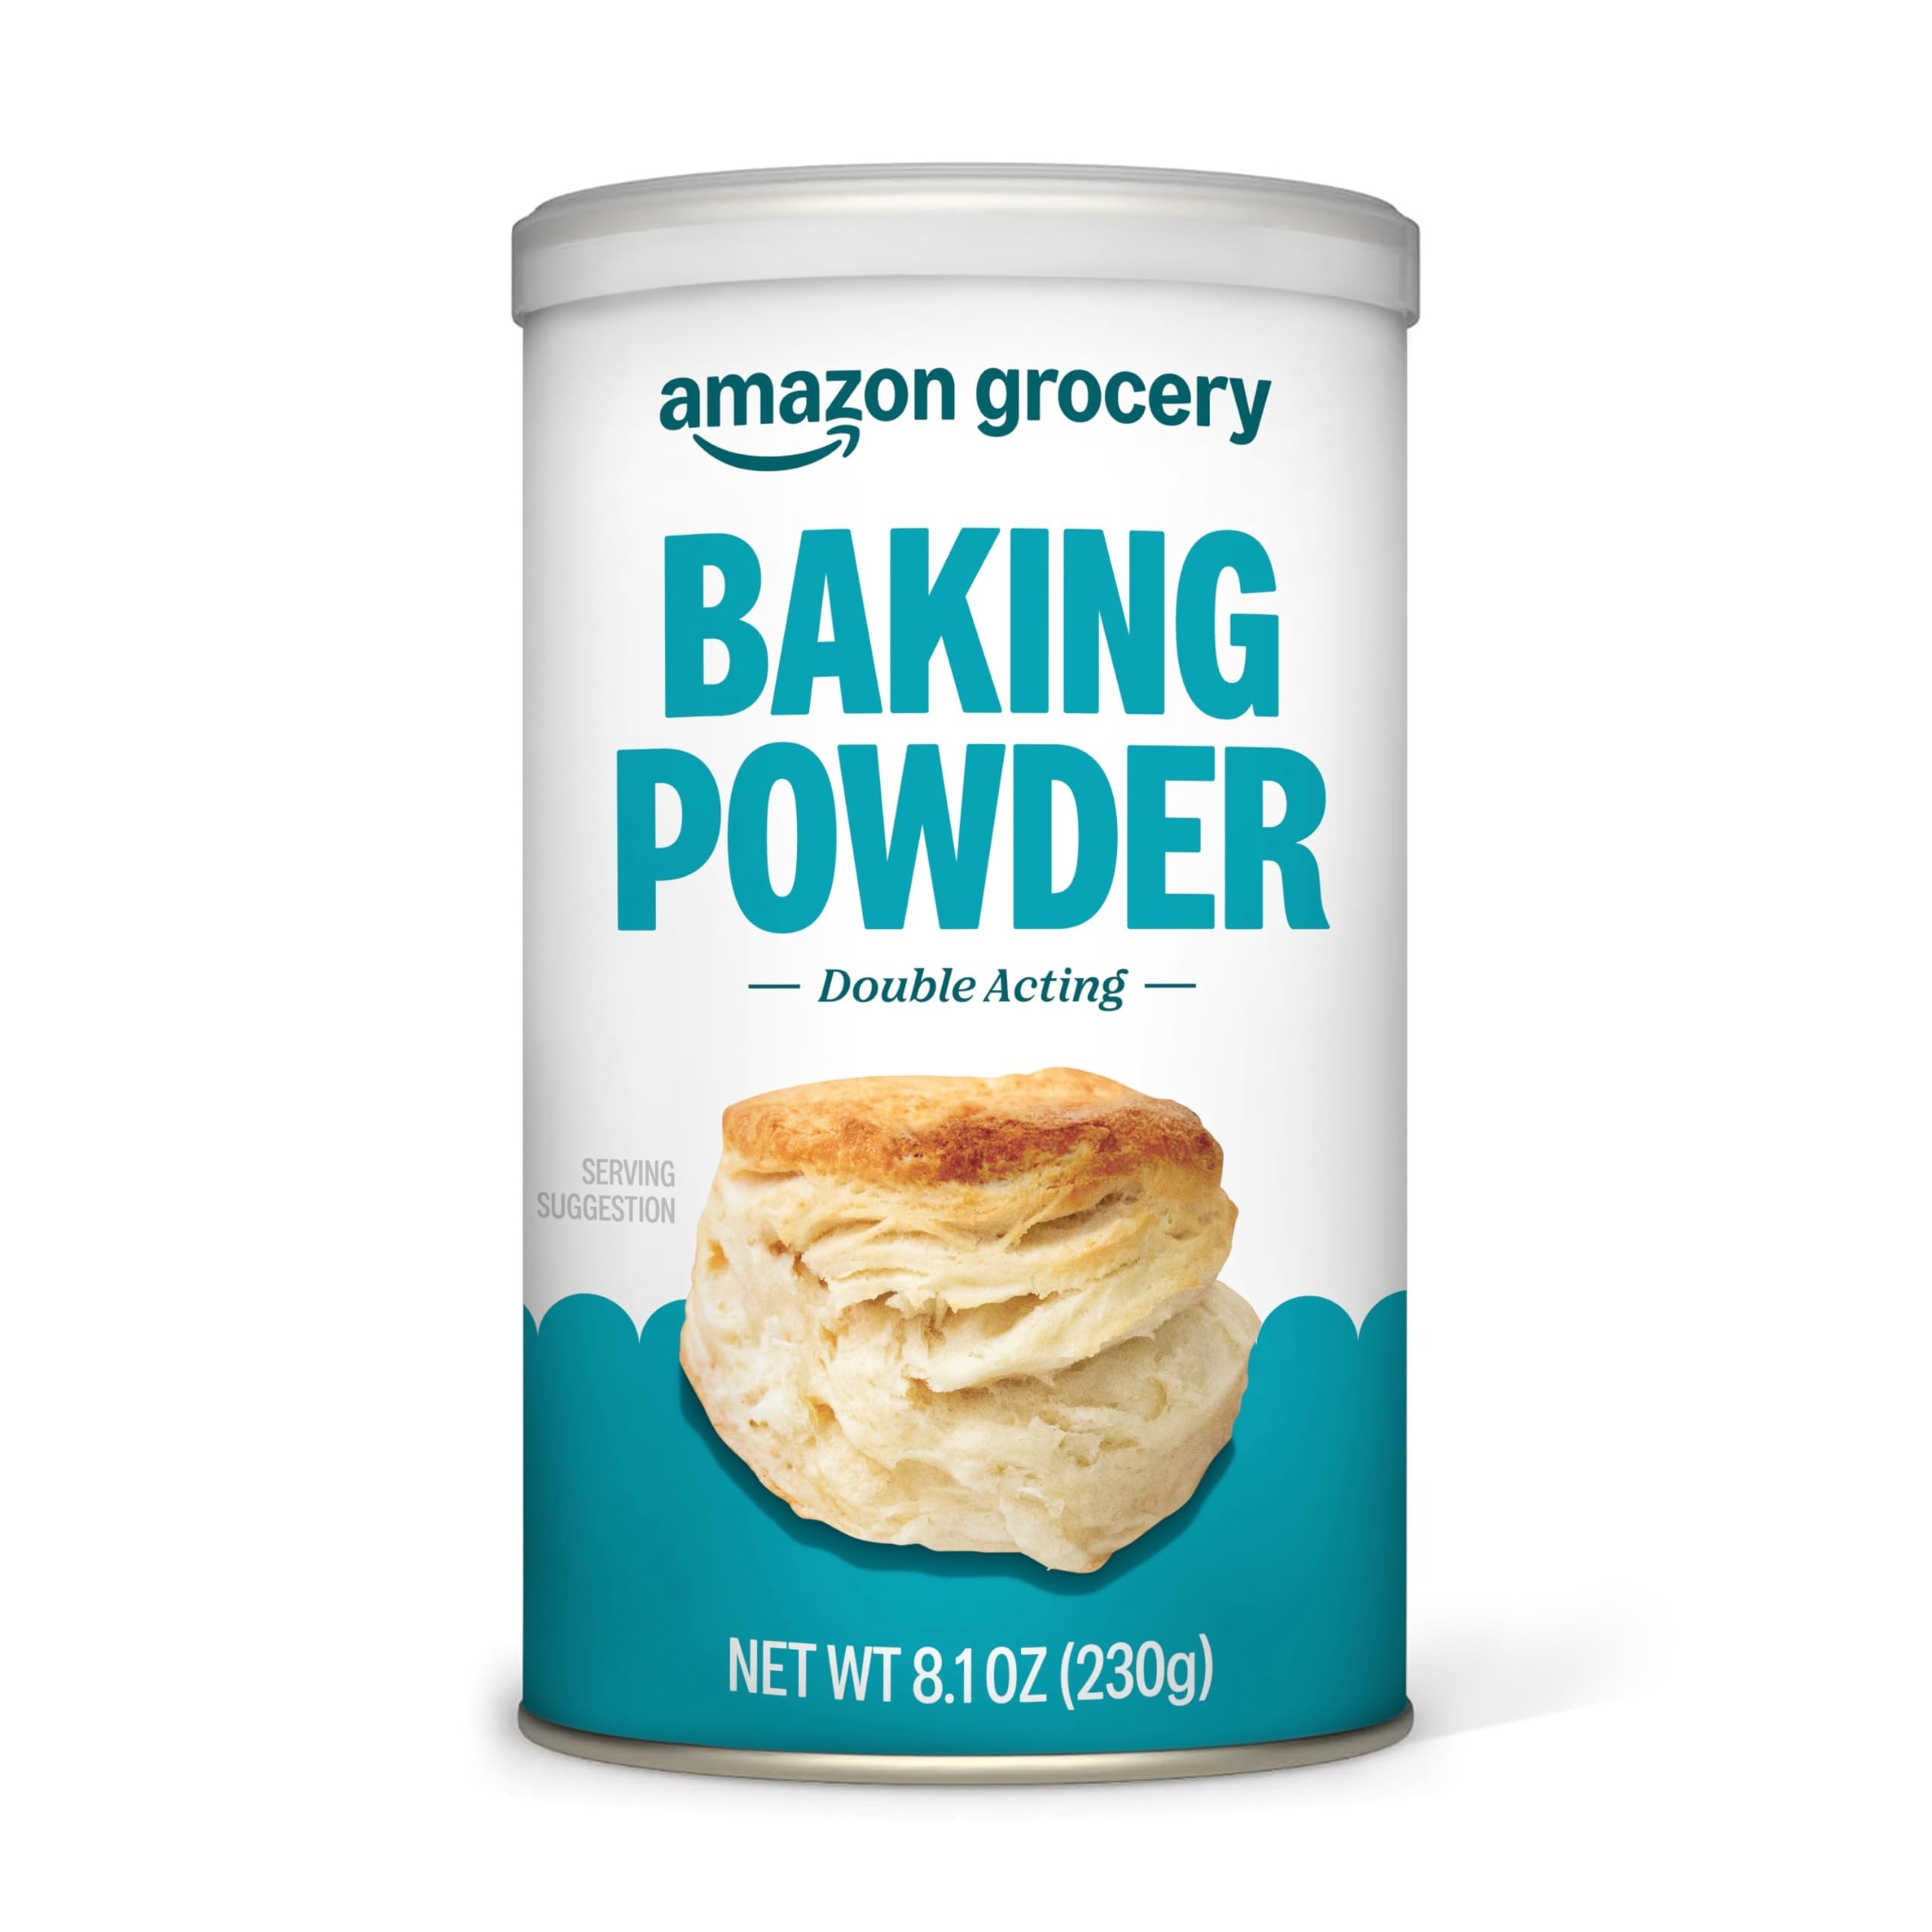
Item Name: Amazon Fresh, Baking Powder, 8.1 Oz
Bullet Point 1: One 8.1 ounce package of Amazon Fresh Baking Powder
Bullet Point 2: This pantry staple is great for baking, cleaning, deodorizing and more.
Bullet Point 3: Amazon Fresh brand products are all about high-quality food that fits every budget, every day.
Bullet Point 4: Look for the Amazon Fresh label to find great deals on a wide selection of grocery essentials.
Value: 8.0
Unit: Ounce

Price: 2.44